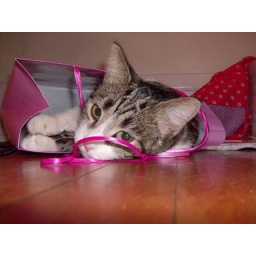
cat in a bag